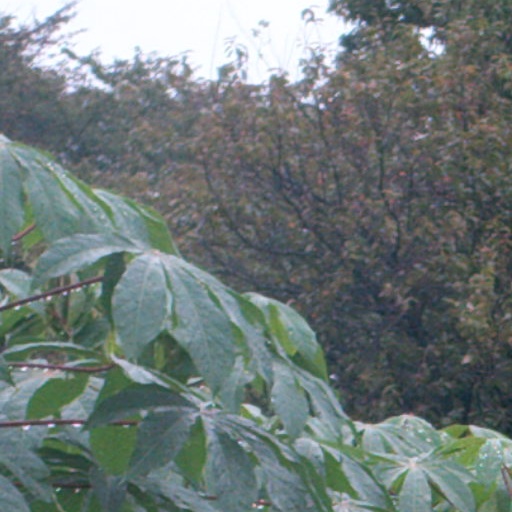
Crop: cassava